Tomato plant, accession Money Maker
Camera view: bottom (45 deg); turntable rotation: 30 degrees
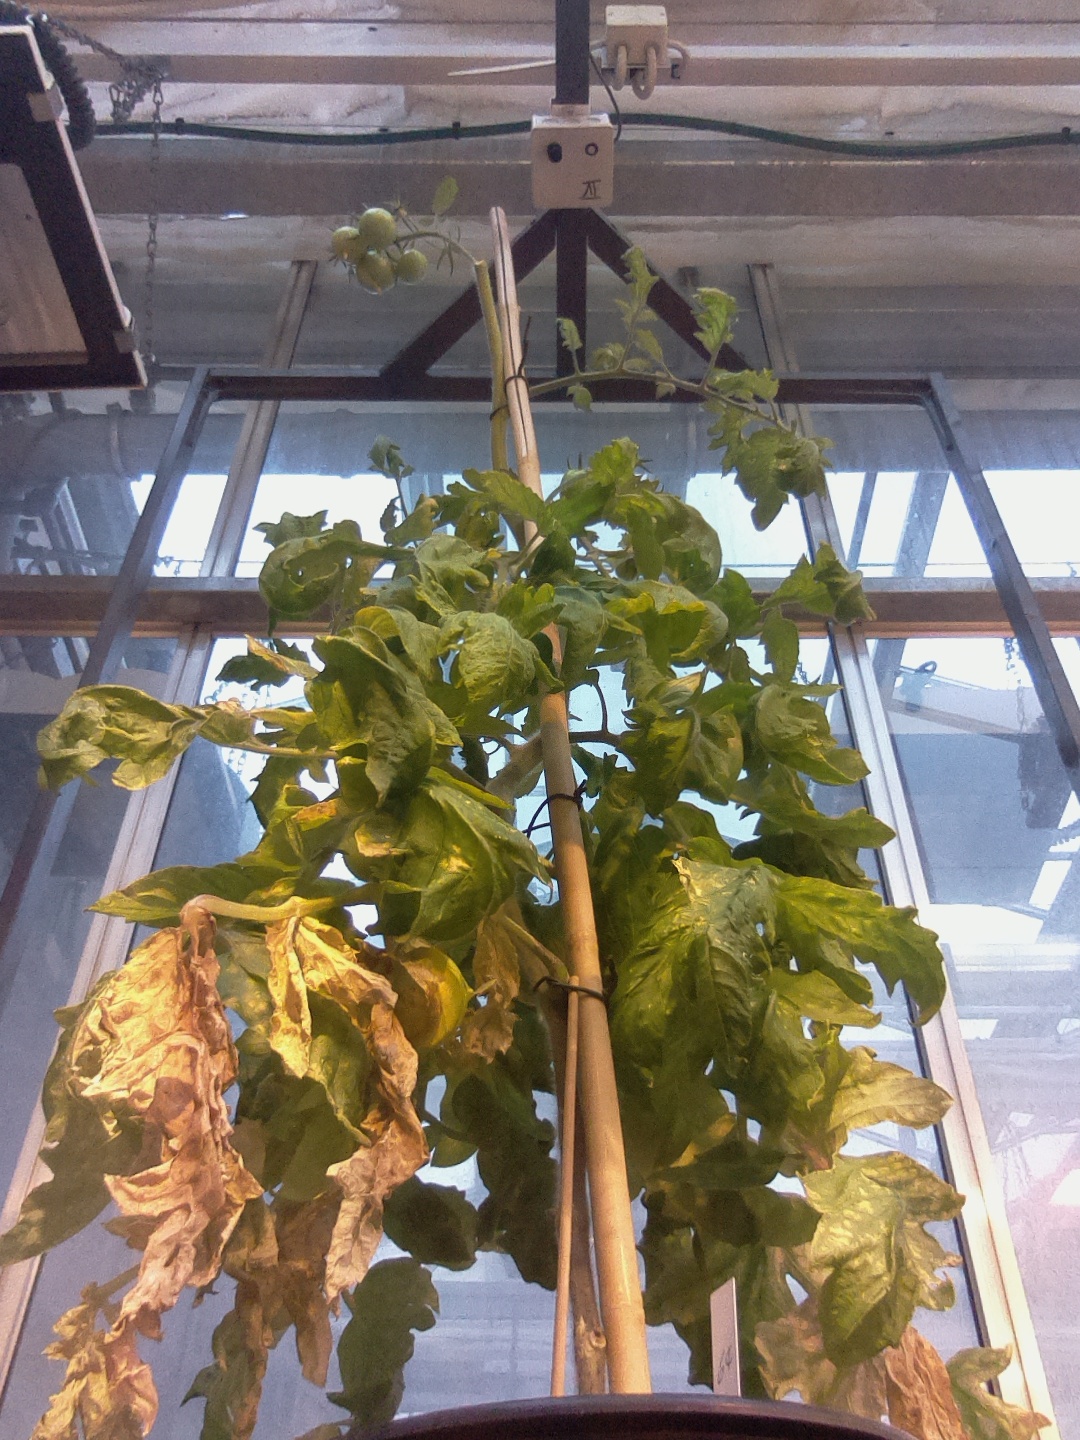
BBCH growth stage 79: 90% -100% of final fruit size